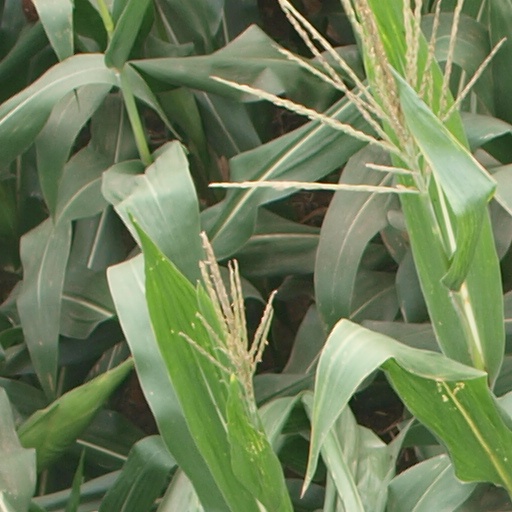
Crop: maize; corn